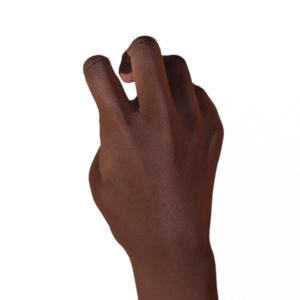
Label: rock